Chinatowns in Toronto

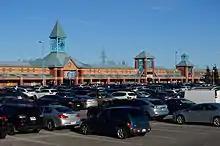
First Markham Place, a Chinese mall in Markham

The former city is home to large pockets of Chinese immigrants, but there are only a few malls serving it and mostly located in the east end. The smaller plazas containing restaurants and supermarkets have proliferated in the 1980s at the Finch Avenue/Leslie Street intersection, Keele Street and Sheppard Avenue, and around Victoria Park Avenue and McNicoll Avenues. These often compete with and complement the Agincourt Chinatown. The Finch-Leslie plaza is still thriving, because of the relative wealth of North York, though its patronage has now diversified. However, the gradual departure of the northern Scarborough Chinese clientele has led to the decline of businesses around Victoria Park and McNicoll. There are also some Chinese businesses in the Koreantown enclave of Willowdale, Toronto.